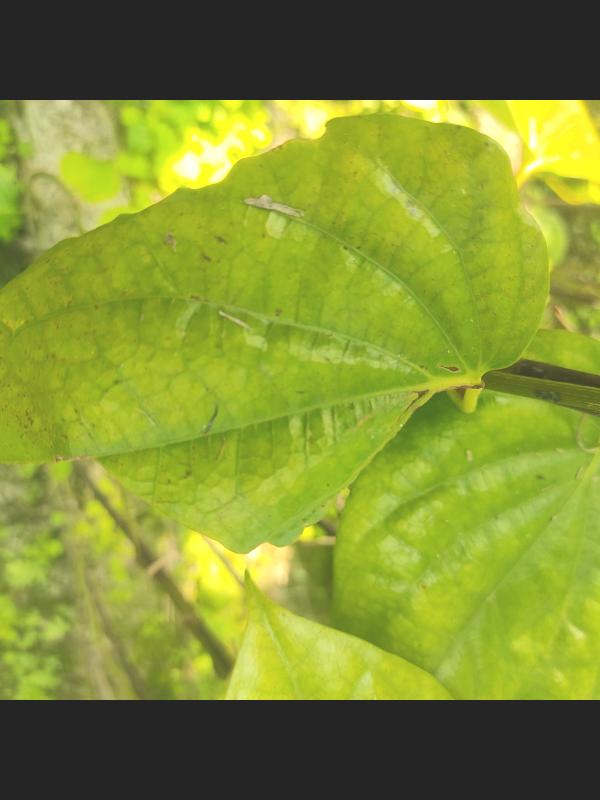
Label: Fungal_Brown_Spot_Disease